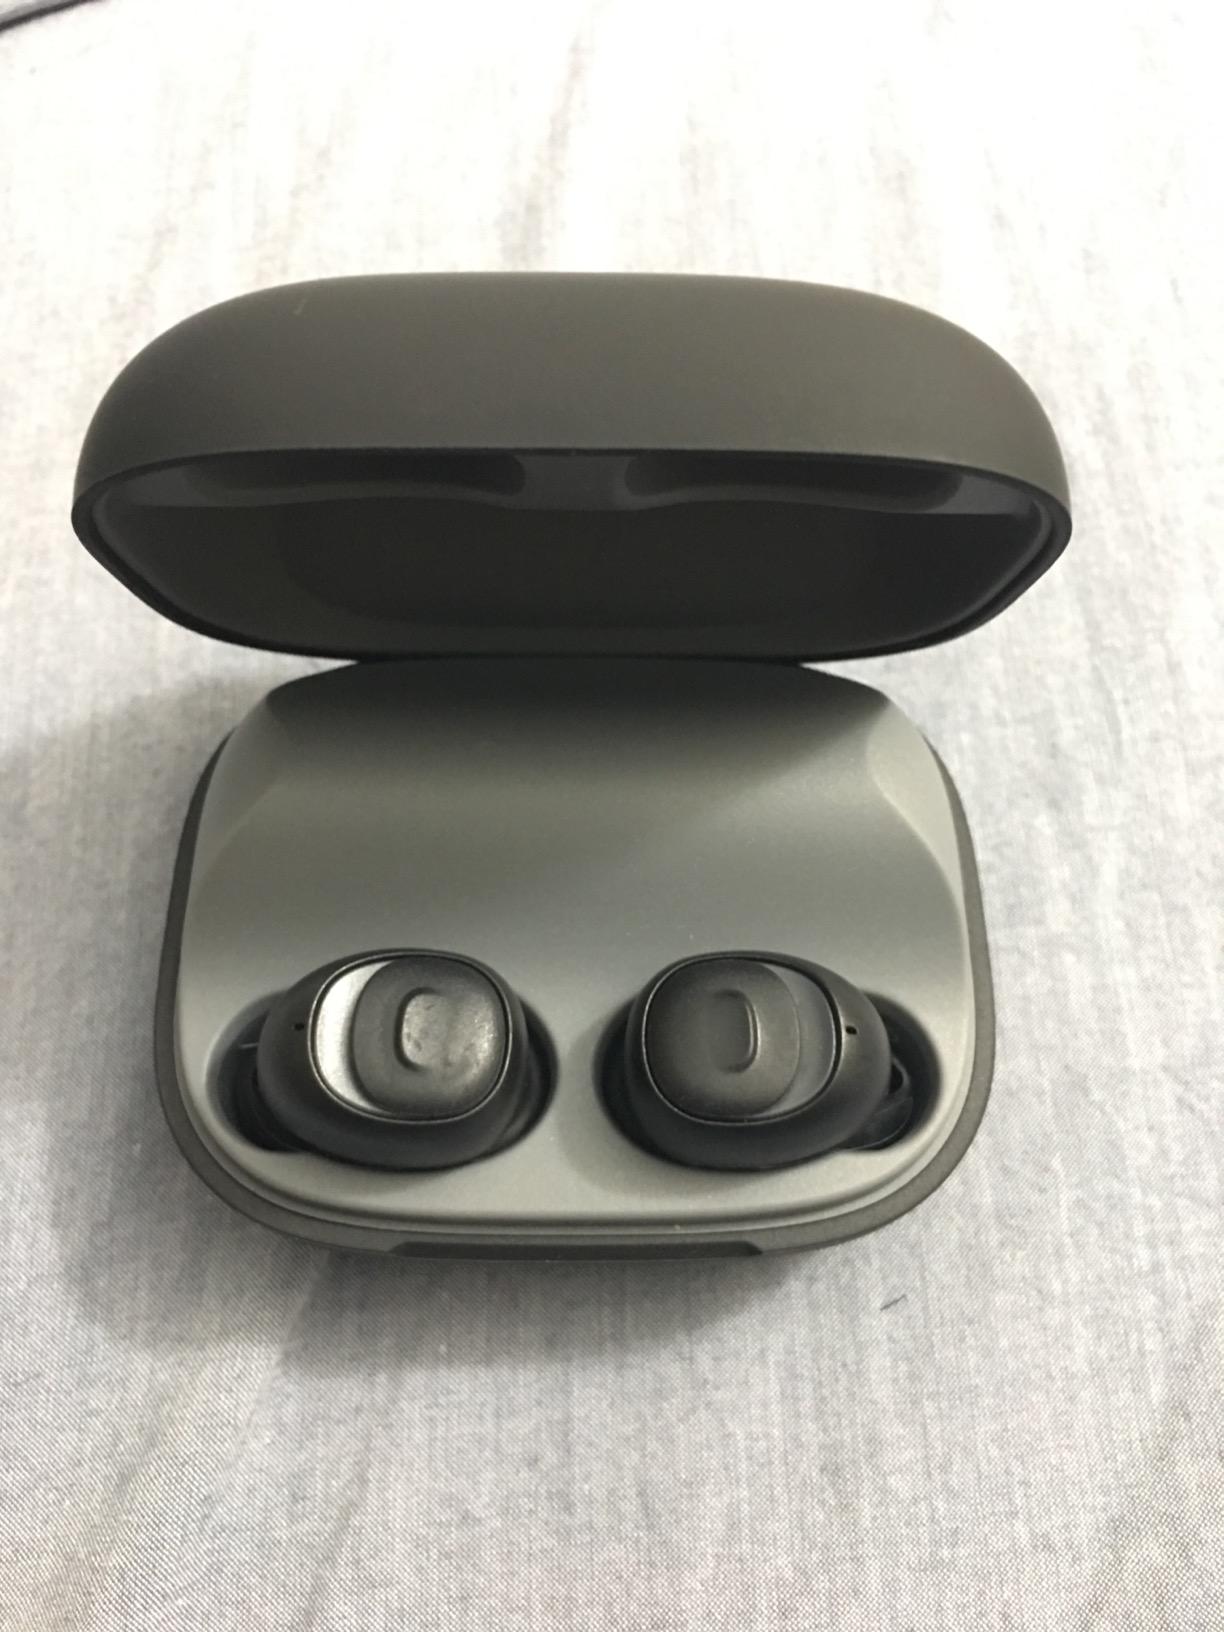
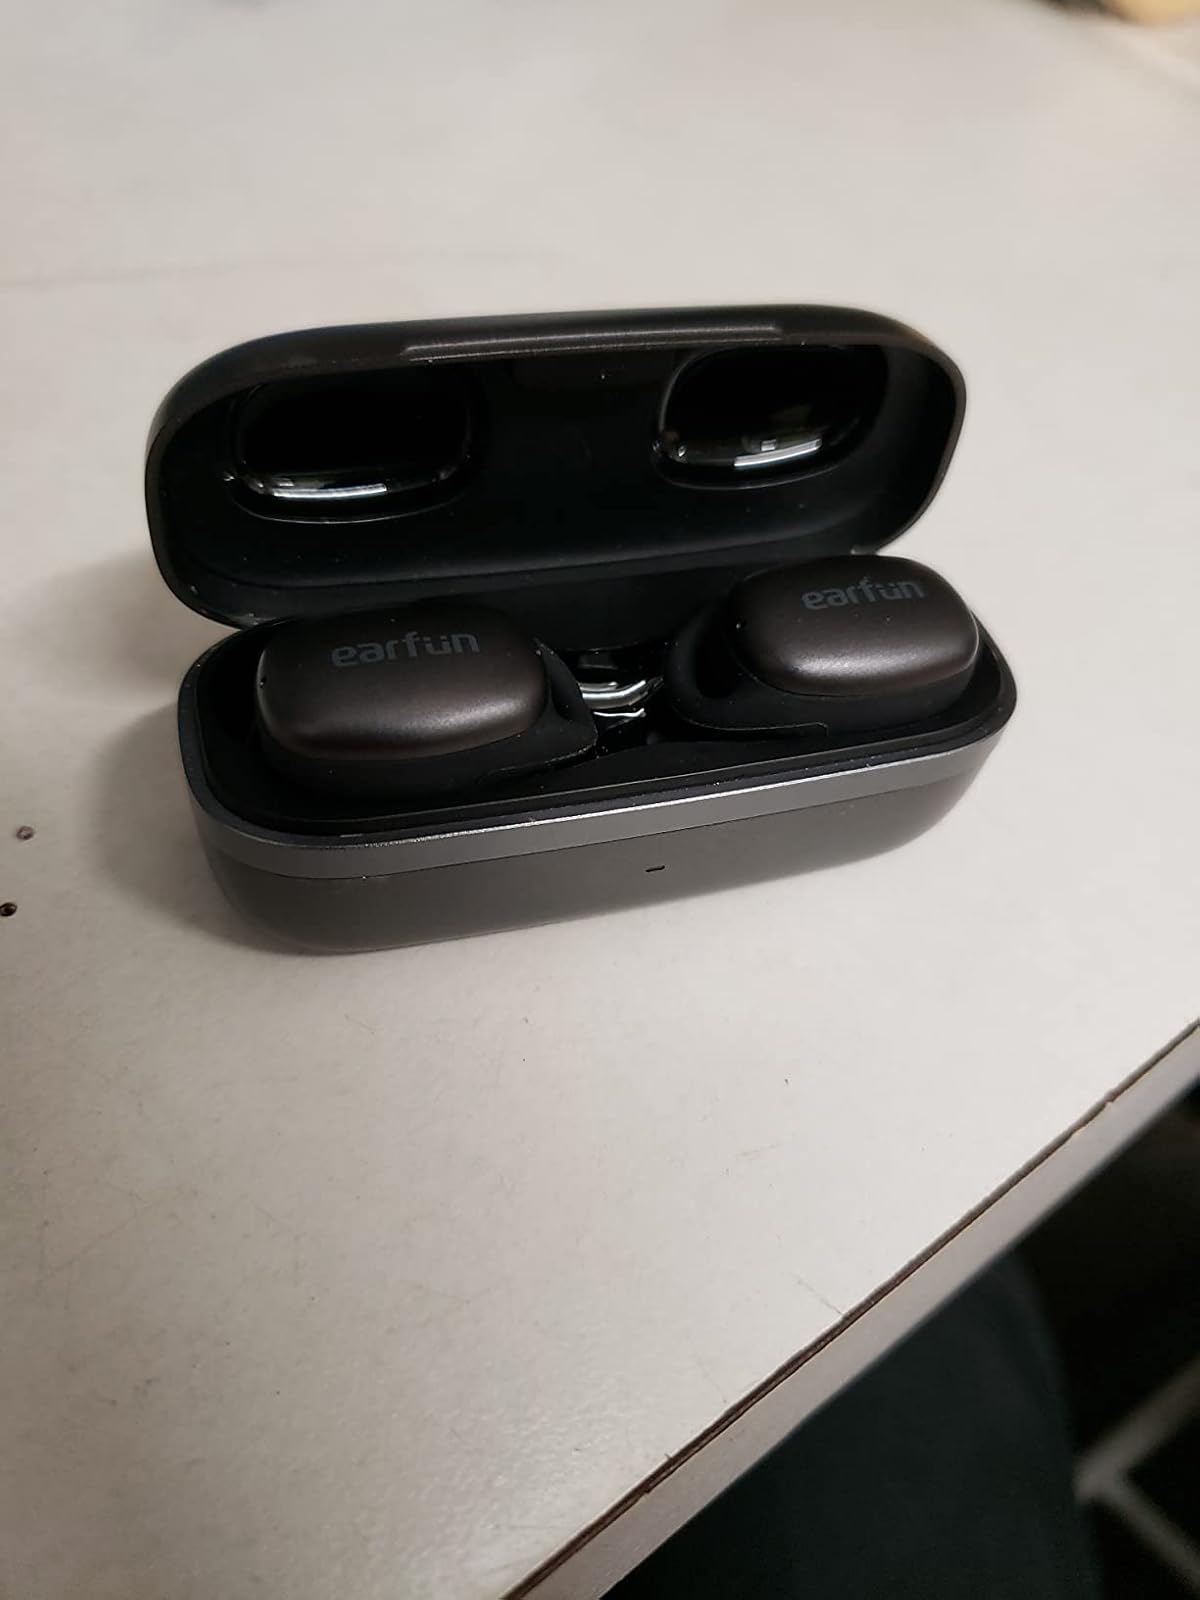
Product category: earbuds
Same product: no